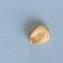
Maize quality: Bad